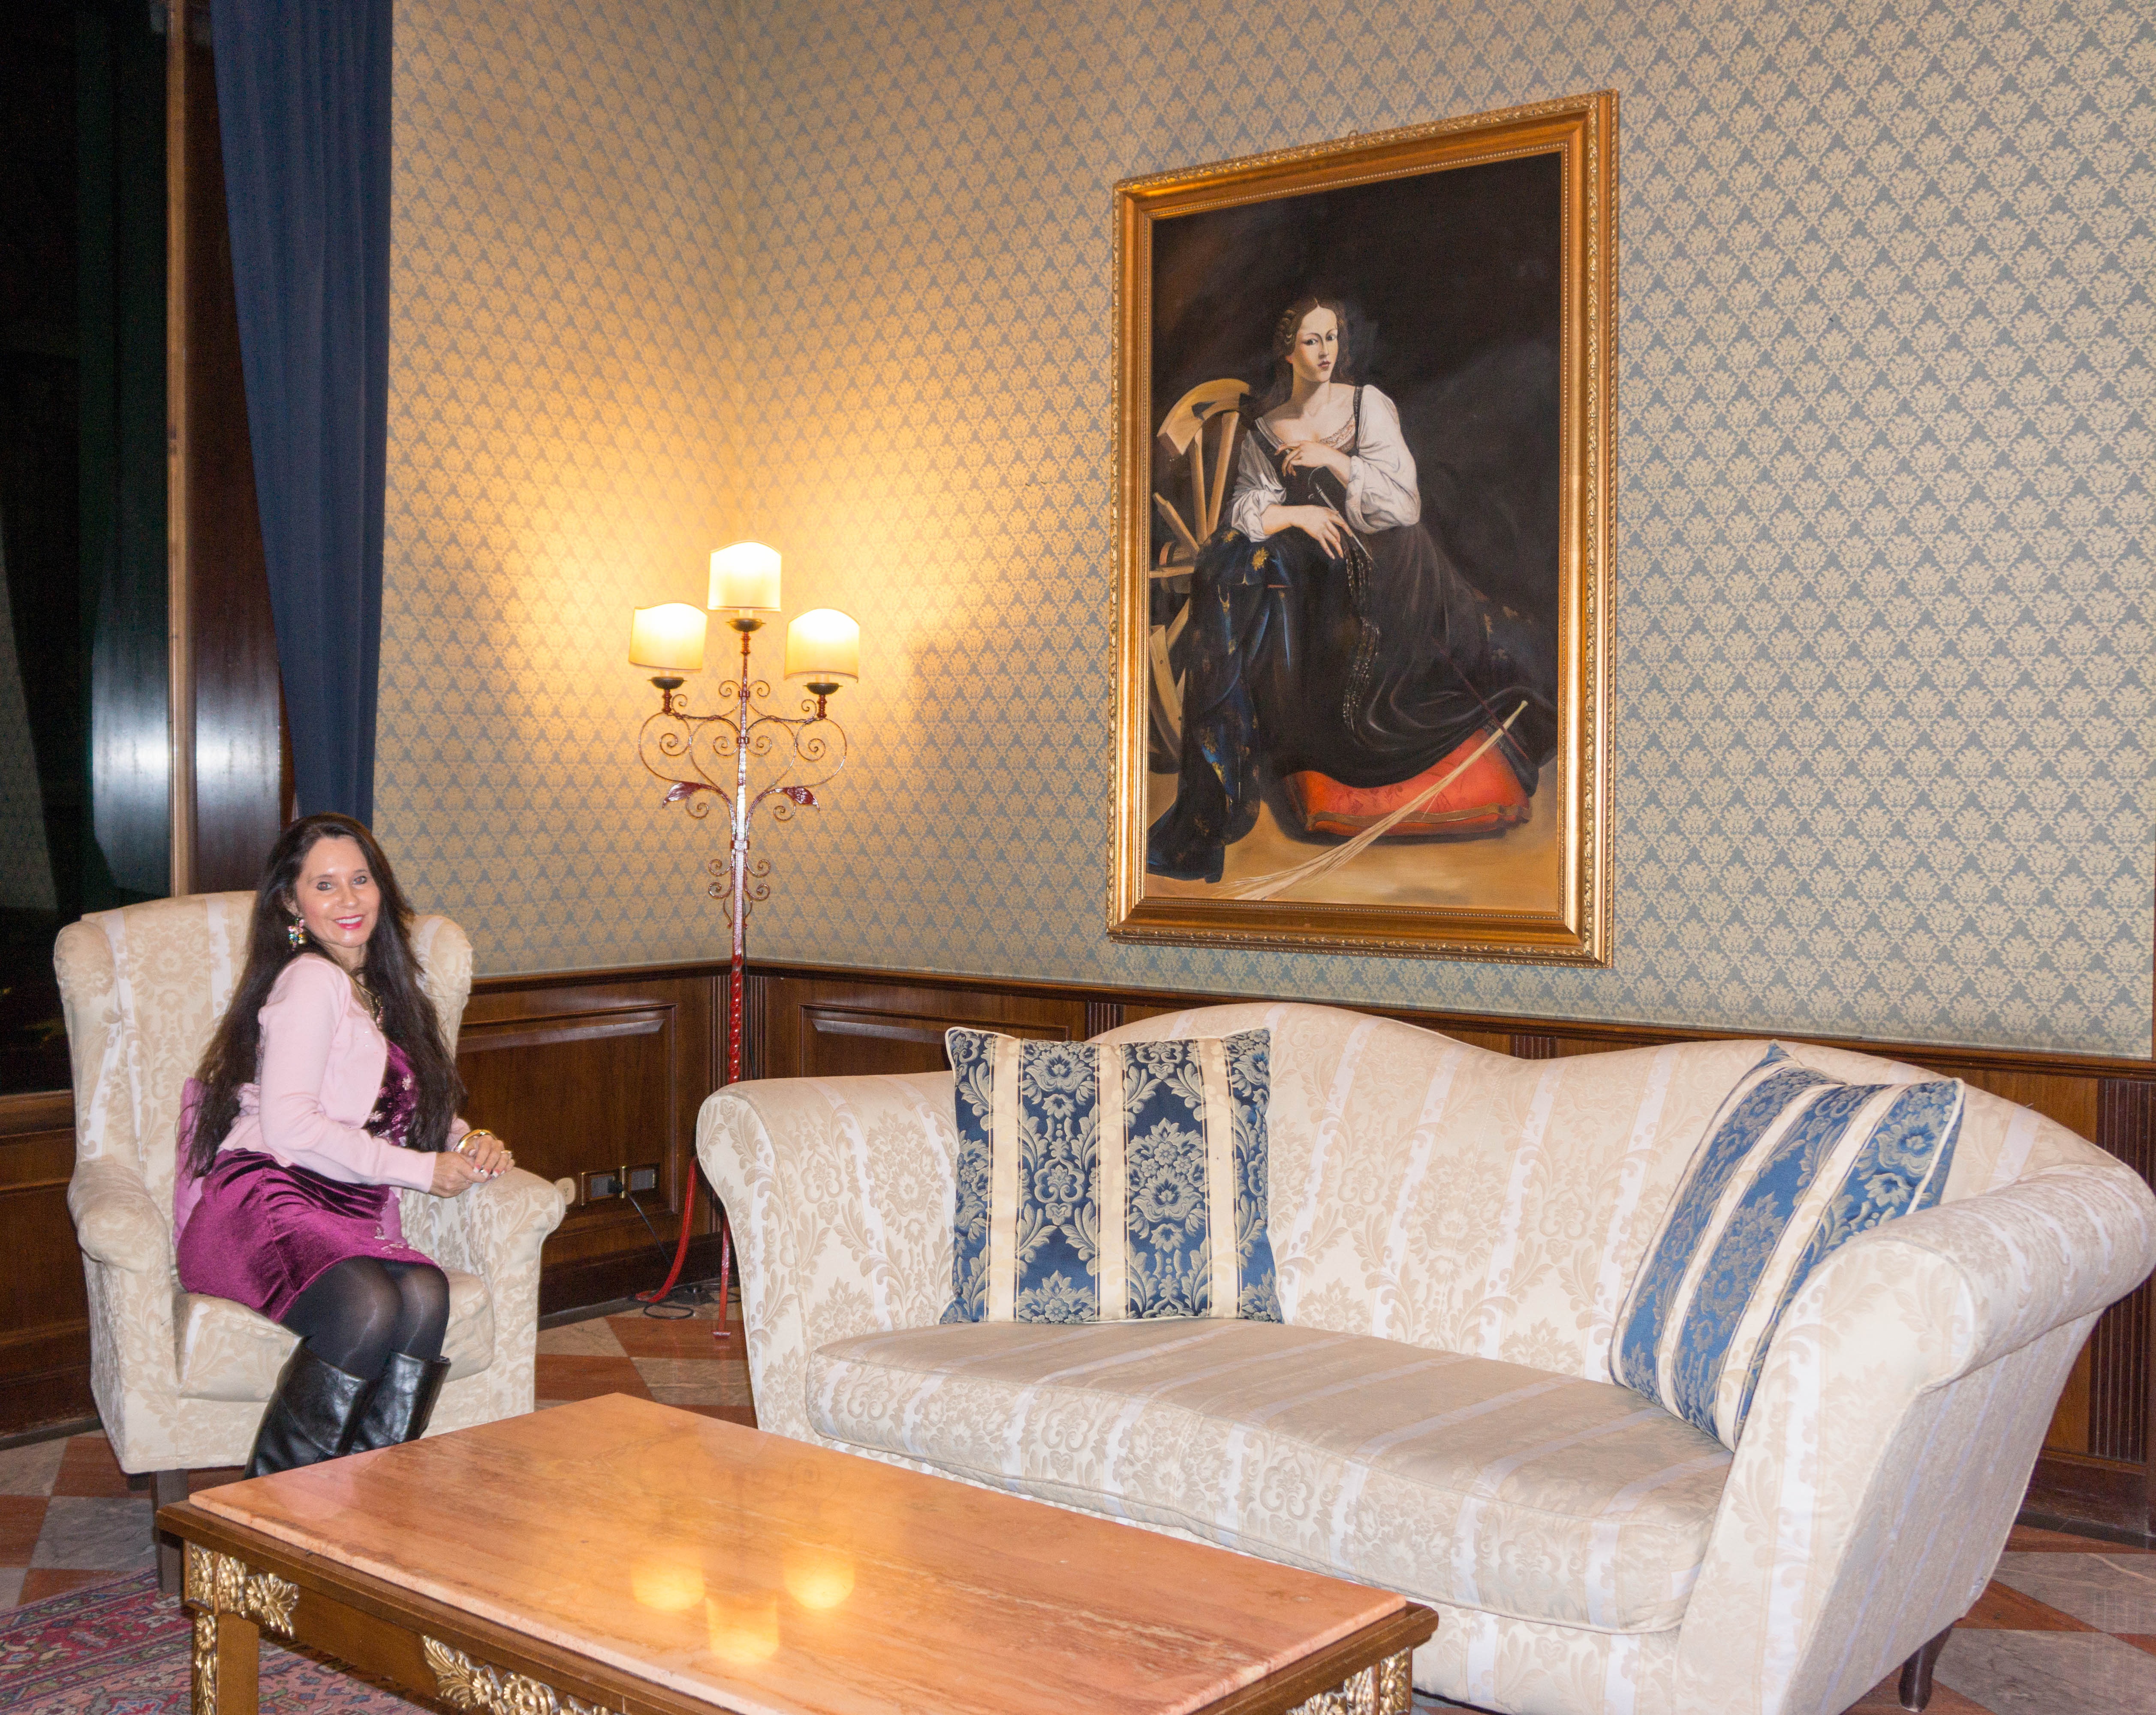
person, people, woman, white, home, female, portrait, living room, furniture, room, healthy, interior design, caucasian, cheerful, happy, suite, antiques, adult, happy woman